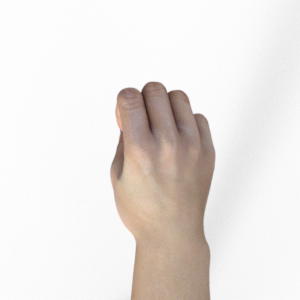
Label: rock